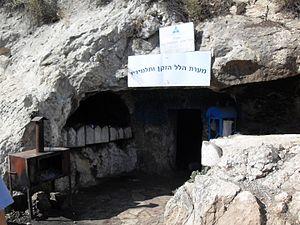
Israël, Meron, Tombe où sont enterrés ensemble Hillel l'ancien et ses élèves. עברית: מערת הלל הזקן ותלמידיו - המרכז הארצי לפתוח המקומות הקדושים